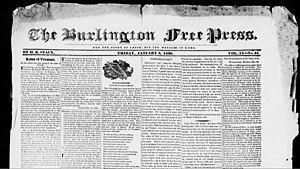
The Burlington Free Press est un quotidien américain basé à Burlington, dans l'État du Vermont, aux États-Unis. Avec un tirage d'environ 32 450 exemplaires par jour et de 42 679 le dimanche, il est le journal le plus distribué au Vermont.